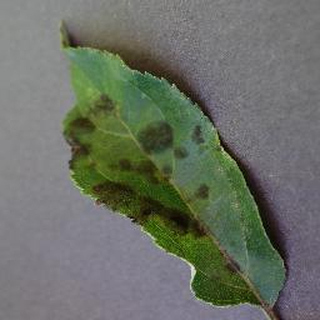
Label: apple_apple_scab